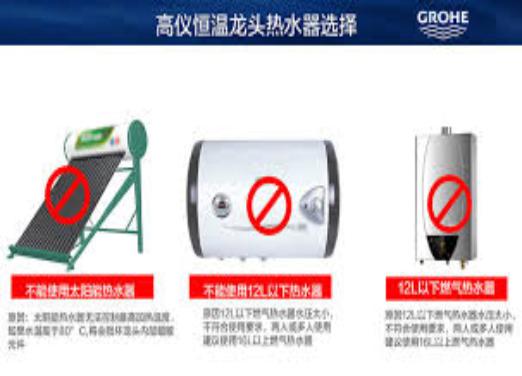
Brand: grohe
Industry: Necessities